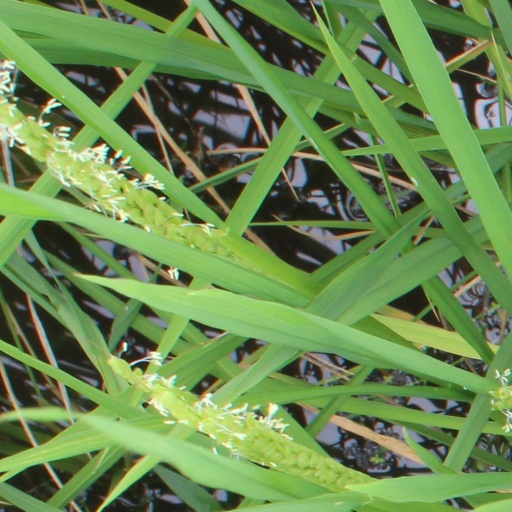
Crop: rice